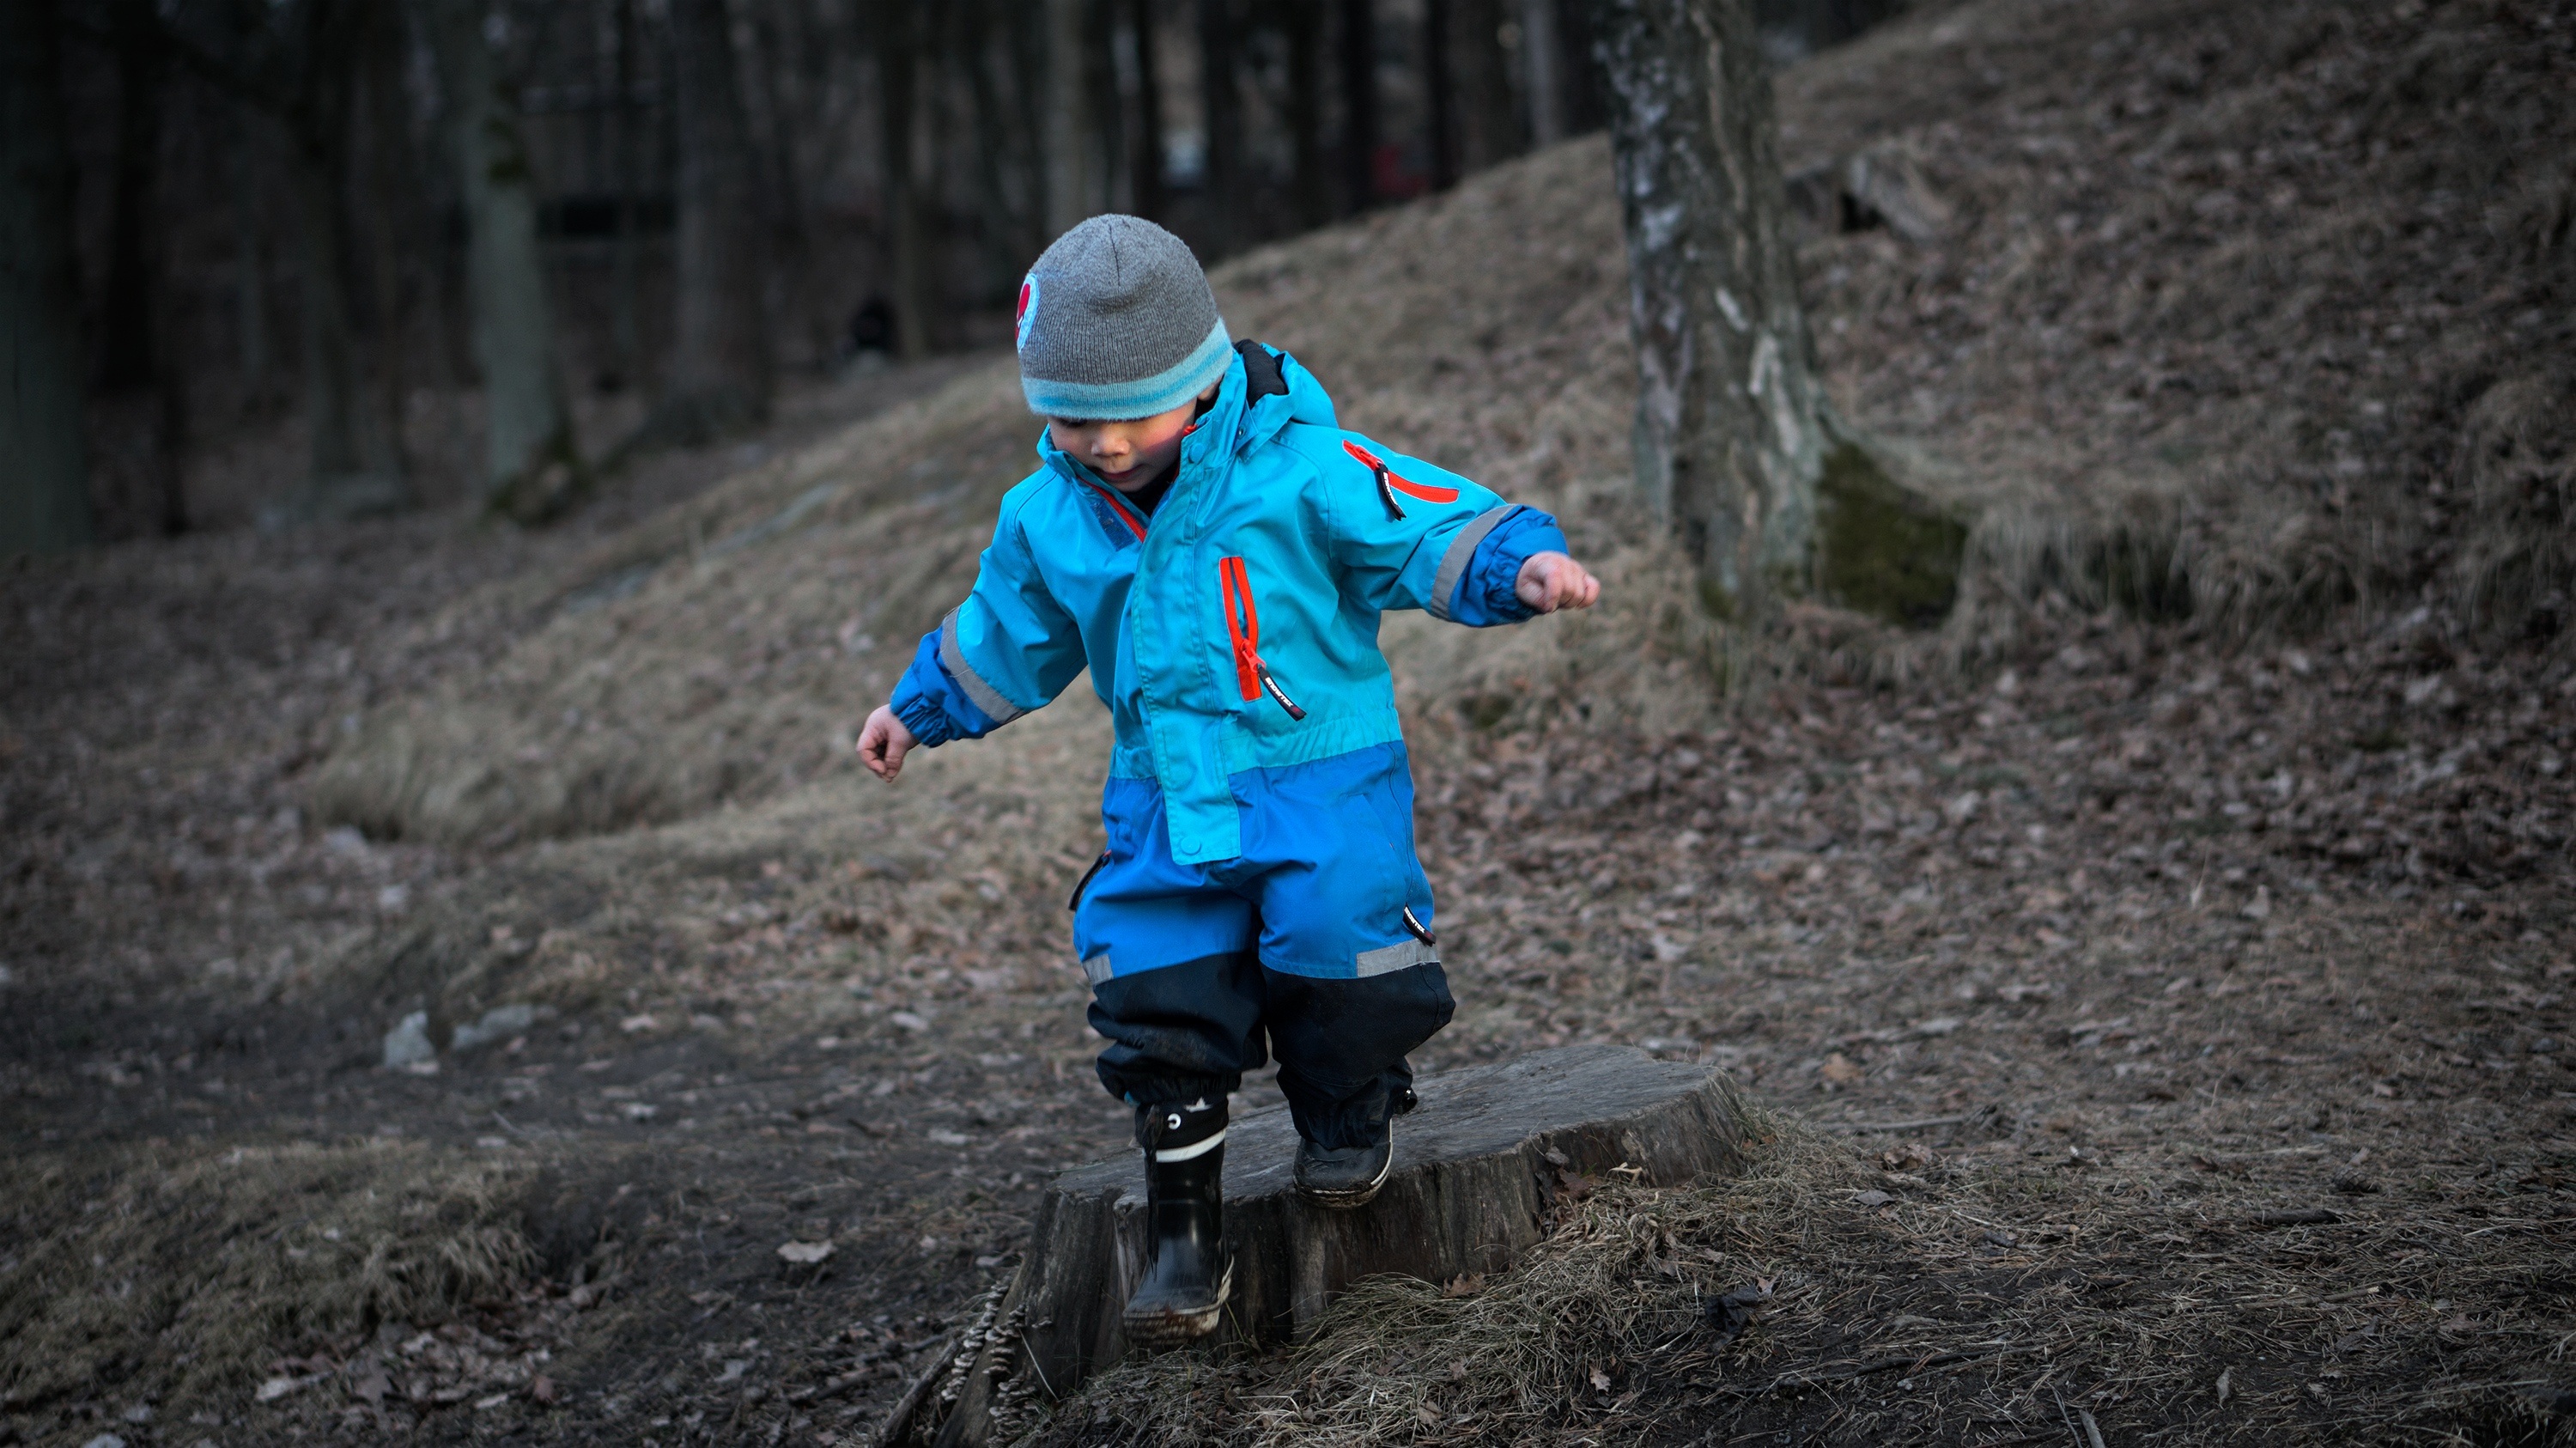
forest, outdoor, cold, trail, stump, boy, running, kid, step, jump, jumping, young, spring, mud, small, soil, child, playing, childhood, overall, son, trees, leaves, fun, sports, toddler, little, day, winter cloths, first step, step out